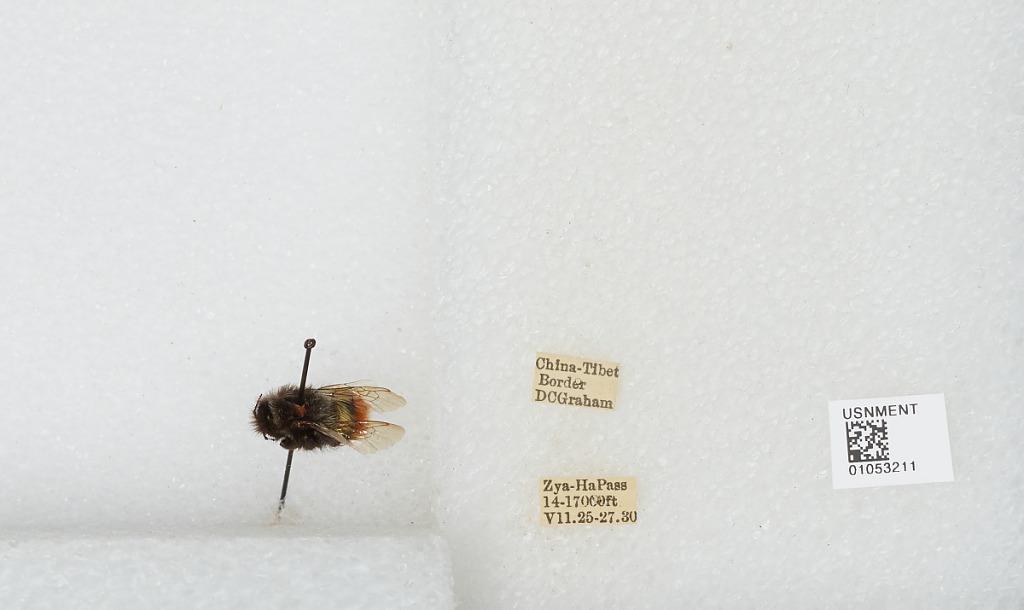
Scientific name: Bombus sp.
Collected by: D. Graham
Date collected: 1930-7-25
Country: China
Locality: China-Tibet Border, Zya-Ha Pass